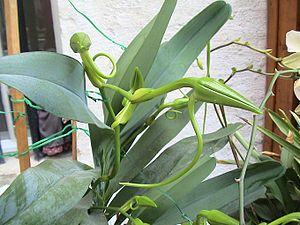
L'étoile de Madagascar est une espèce de la famille des Orchidaceae endémique de Madagascar.